Rachelle Ferrell

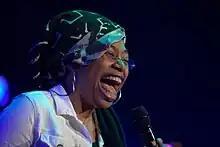
Ferrell in a performance on June 6, 2011

Rachelle Ferrell (born May 21, 1961) is an American vocalist and musician. Although she has had some success in the mainstream R&B, pop, gospel and classical music scenes, she is noted for her talents as a contemporary jazz singer. In contemporary jazz she is noted for her delivery, control, range, improvisational vocal percussion, scatting ability and access to the whistle register.